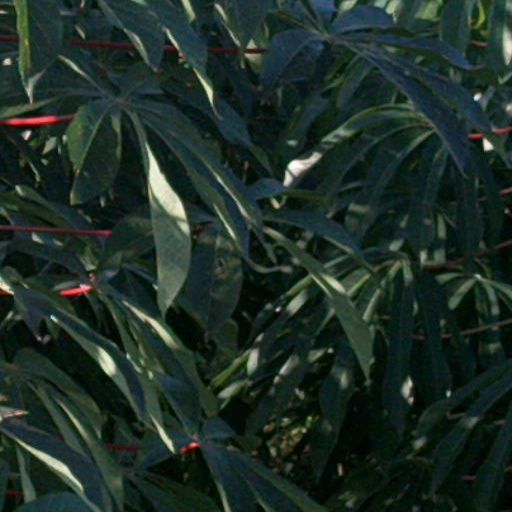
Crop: cassava